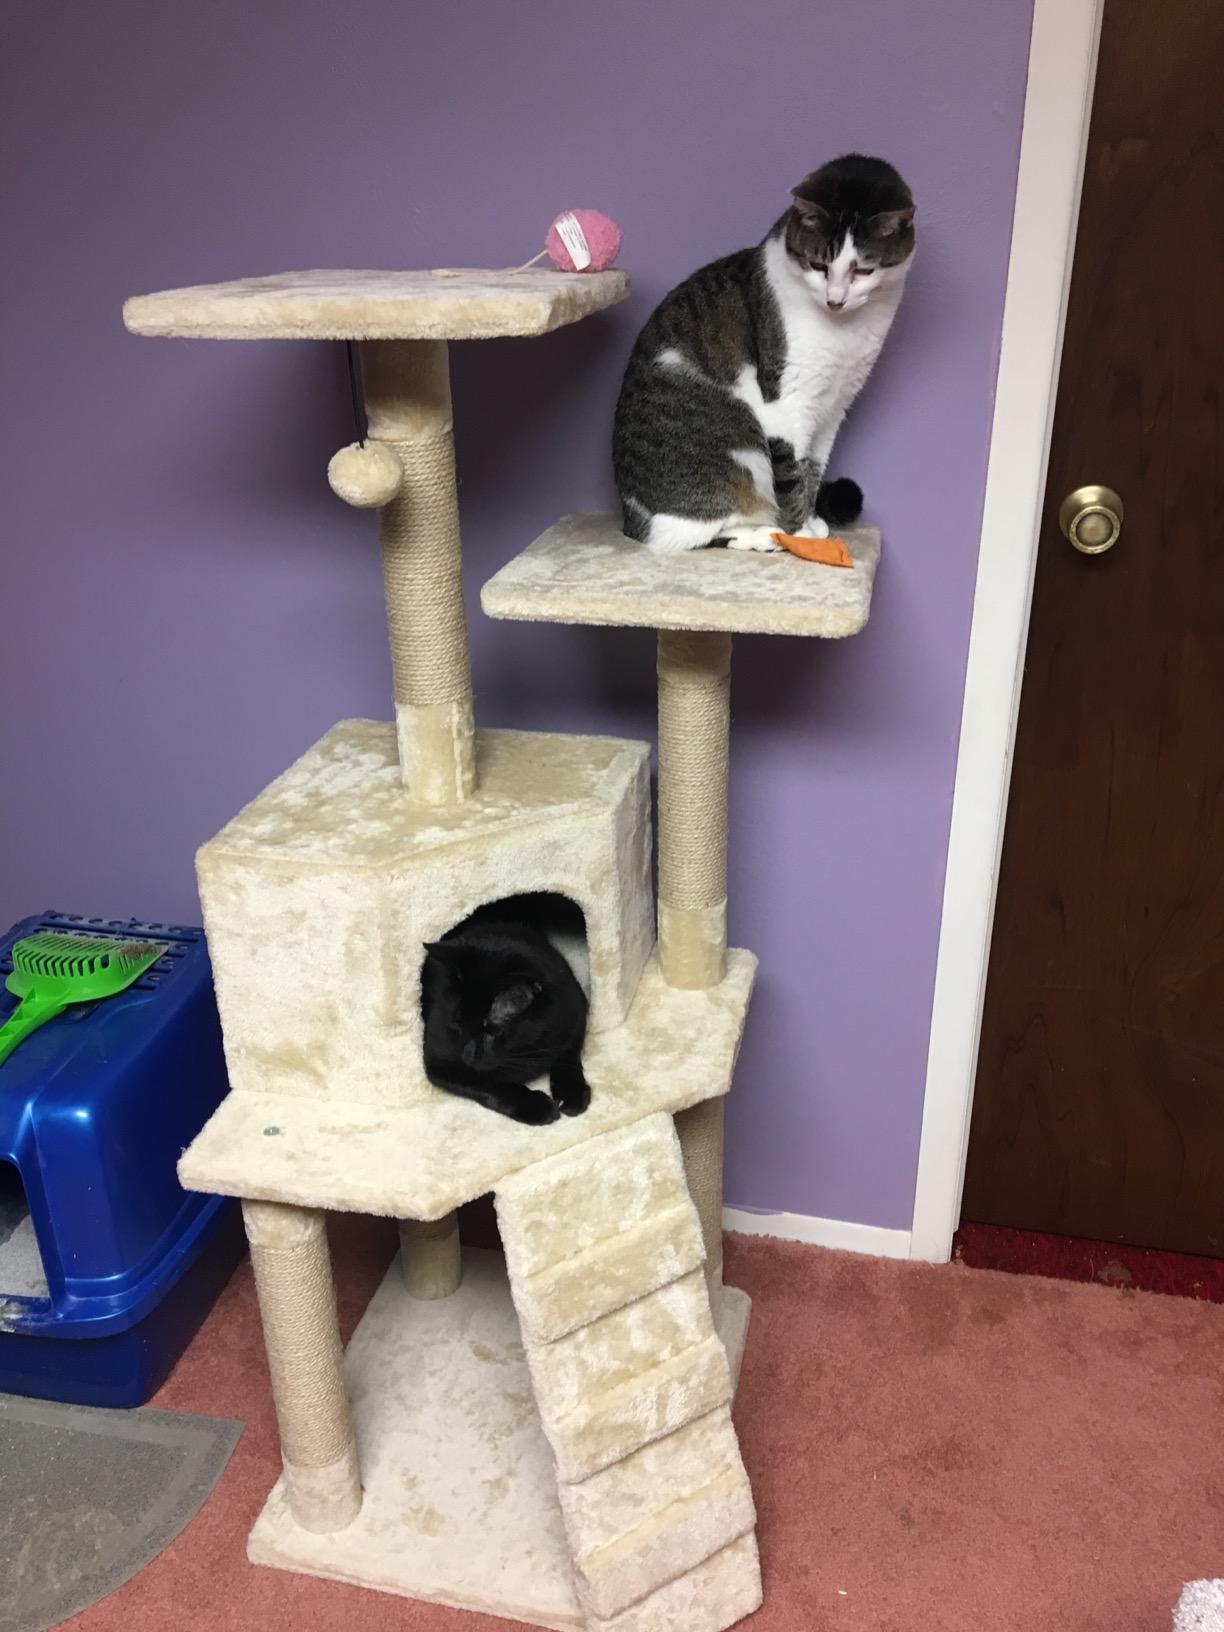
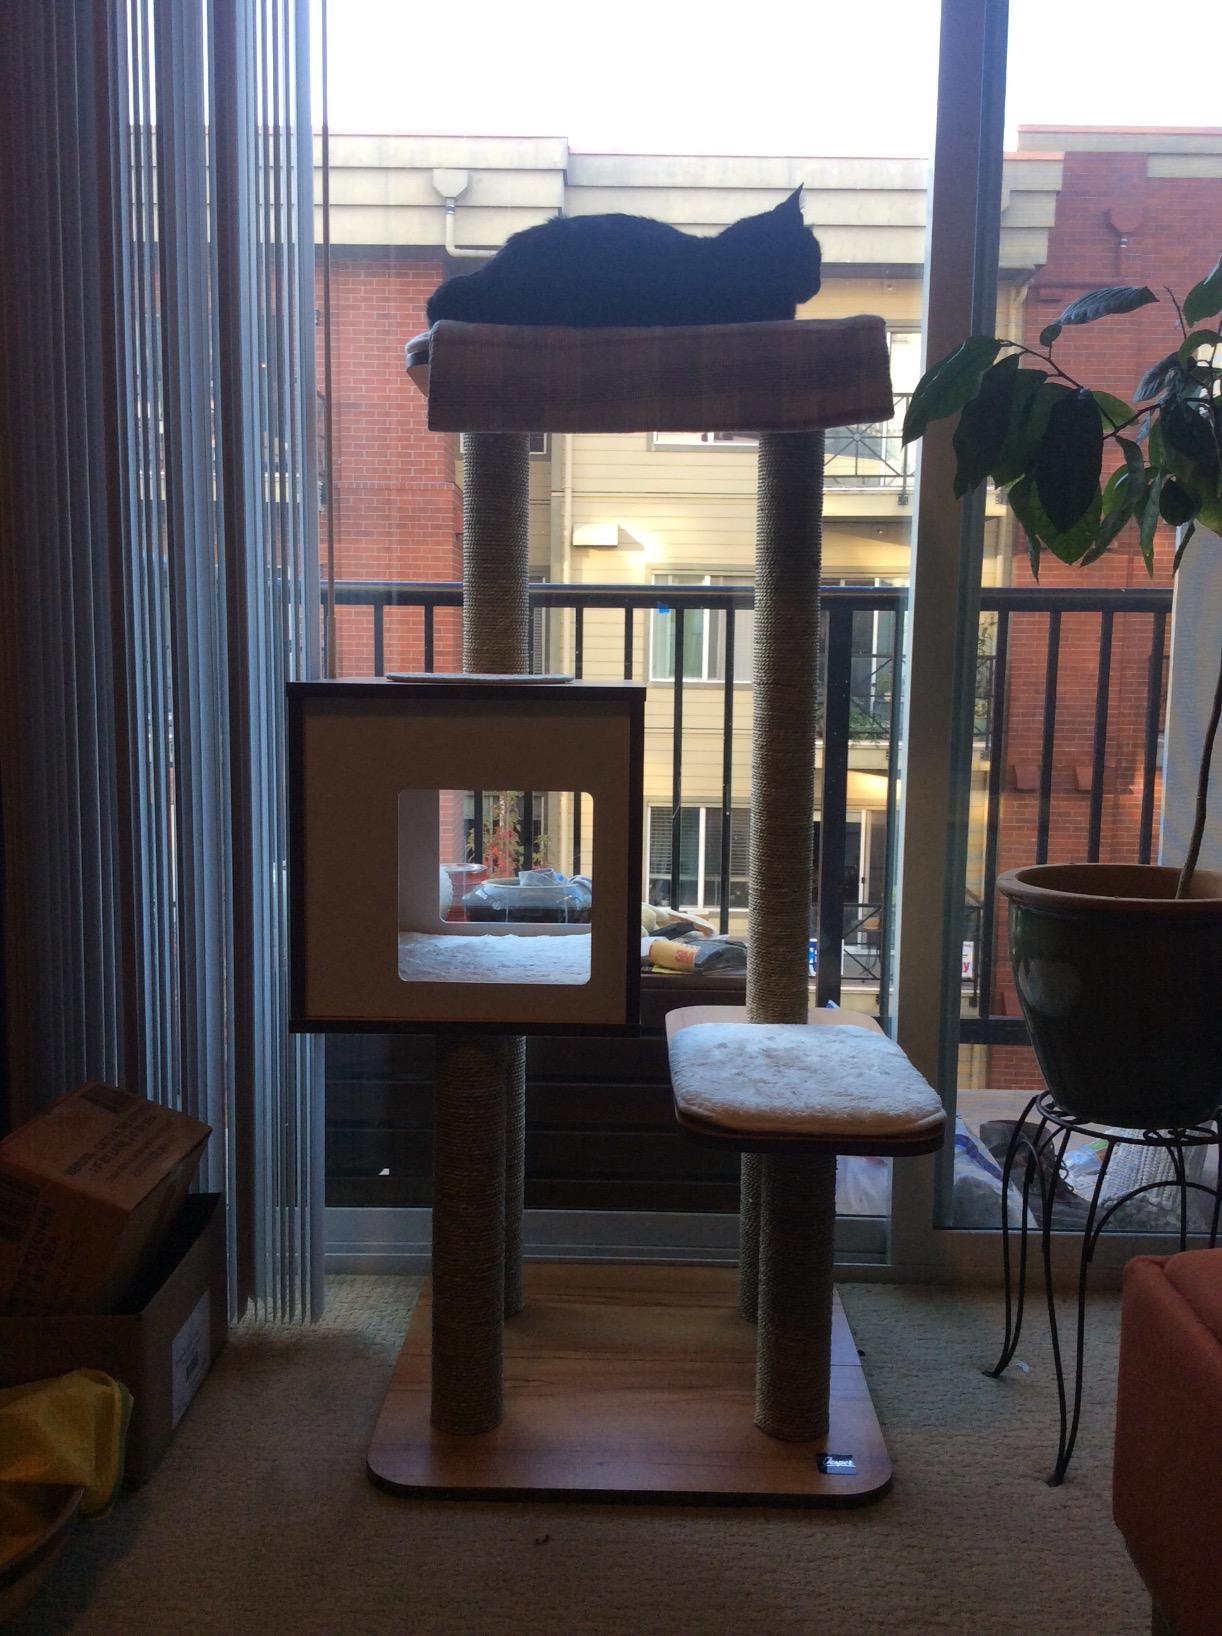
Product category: items_cat tree
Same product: no